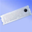
Label: keyboard